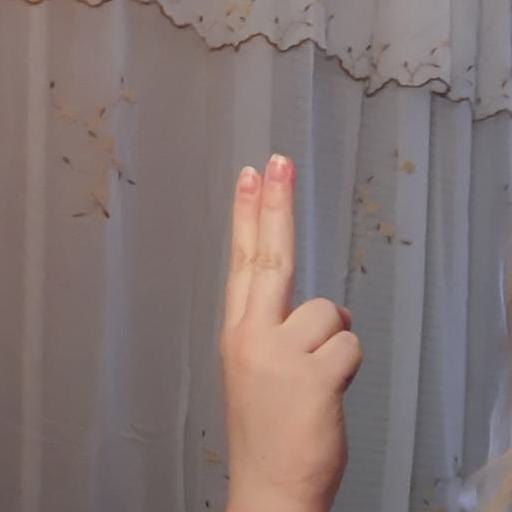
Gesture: two_up_inverted